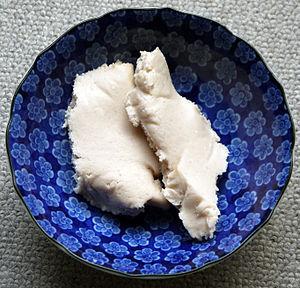
Le sake kasu, est la lie résultant de la fermentation produisant du saké. Il peut être utilisé comme ingrédient de saumurage, principalement pour la production de condiments.